Arab Christians

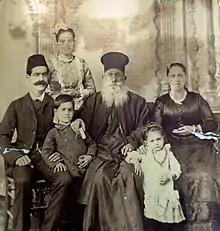

The Copts in Egypt constitute the largest Christian community in the Middle East, as well as the largest religious minority in the region, accounting for an estimated 10% of Egyptian population.